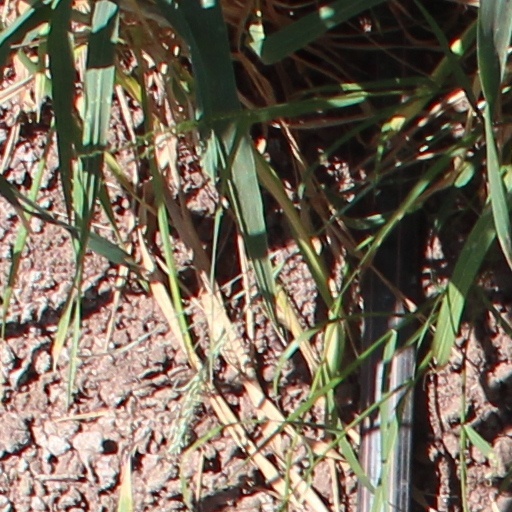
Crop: wheat